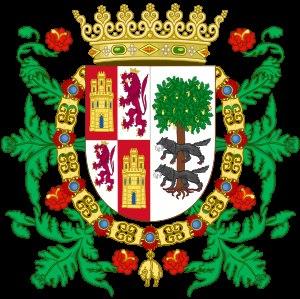
La seigneurie de Biscaye a été une forme d'organisation politique qui a été maintenue dans l'actuelle province de Biscaye jusqu'en 1876, quand ont été abolies les juridictions. Dépendant de la Castille, mais avec une législation et gouvernement propres, la seigneurie de Biscaye a maintenu l'organisation traditionnelle qui régissait dans cette terre, en offrant à ses citoyens un statut propre et des privilèges qui les rendaient différents du reste des possessions du royaume de Castille.